Mykola Markevych

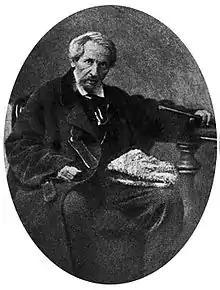
Mykola Markevych

Mykola Markevych (7 February 1804 – 21 June 1860) was a Ukrainian historian, ethnographer, musician and poet of Ukrainian Cossack descent, who was known as a friend of Alexander Pushkin, Wilhelm Küchelbecker, Anton Delvig and Kondraty Ryleyev. His main work is the "History of Little Russia" (in 5 vols.), which was published in Moscow between 1842 and 1843.